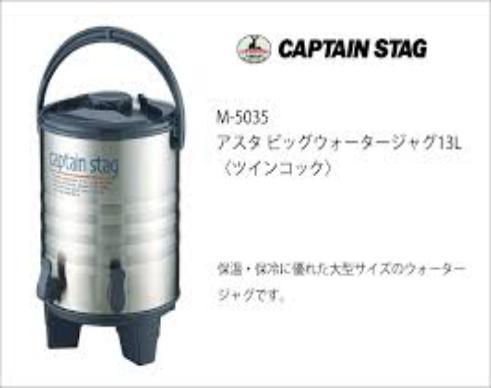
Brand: captain stag
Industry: Necessities